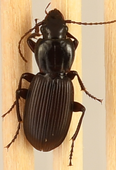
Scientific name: Pterostichus restrictus
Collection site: Rocky Mountains NEON (RMNP), plot RMNP_012